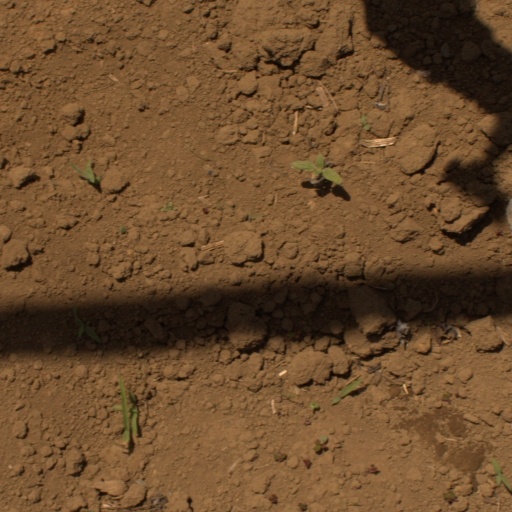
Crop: Jerusalem artichoke